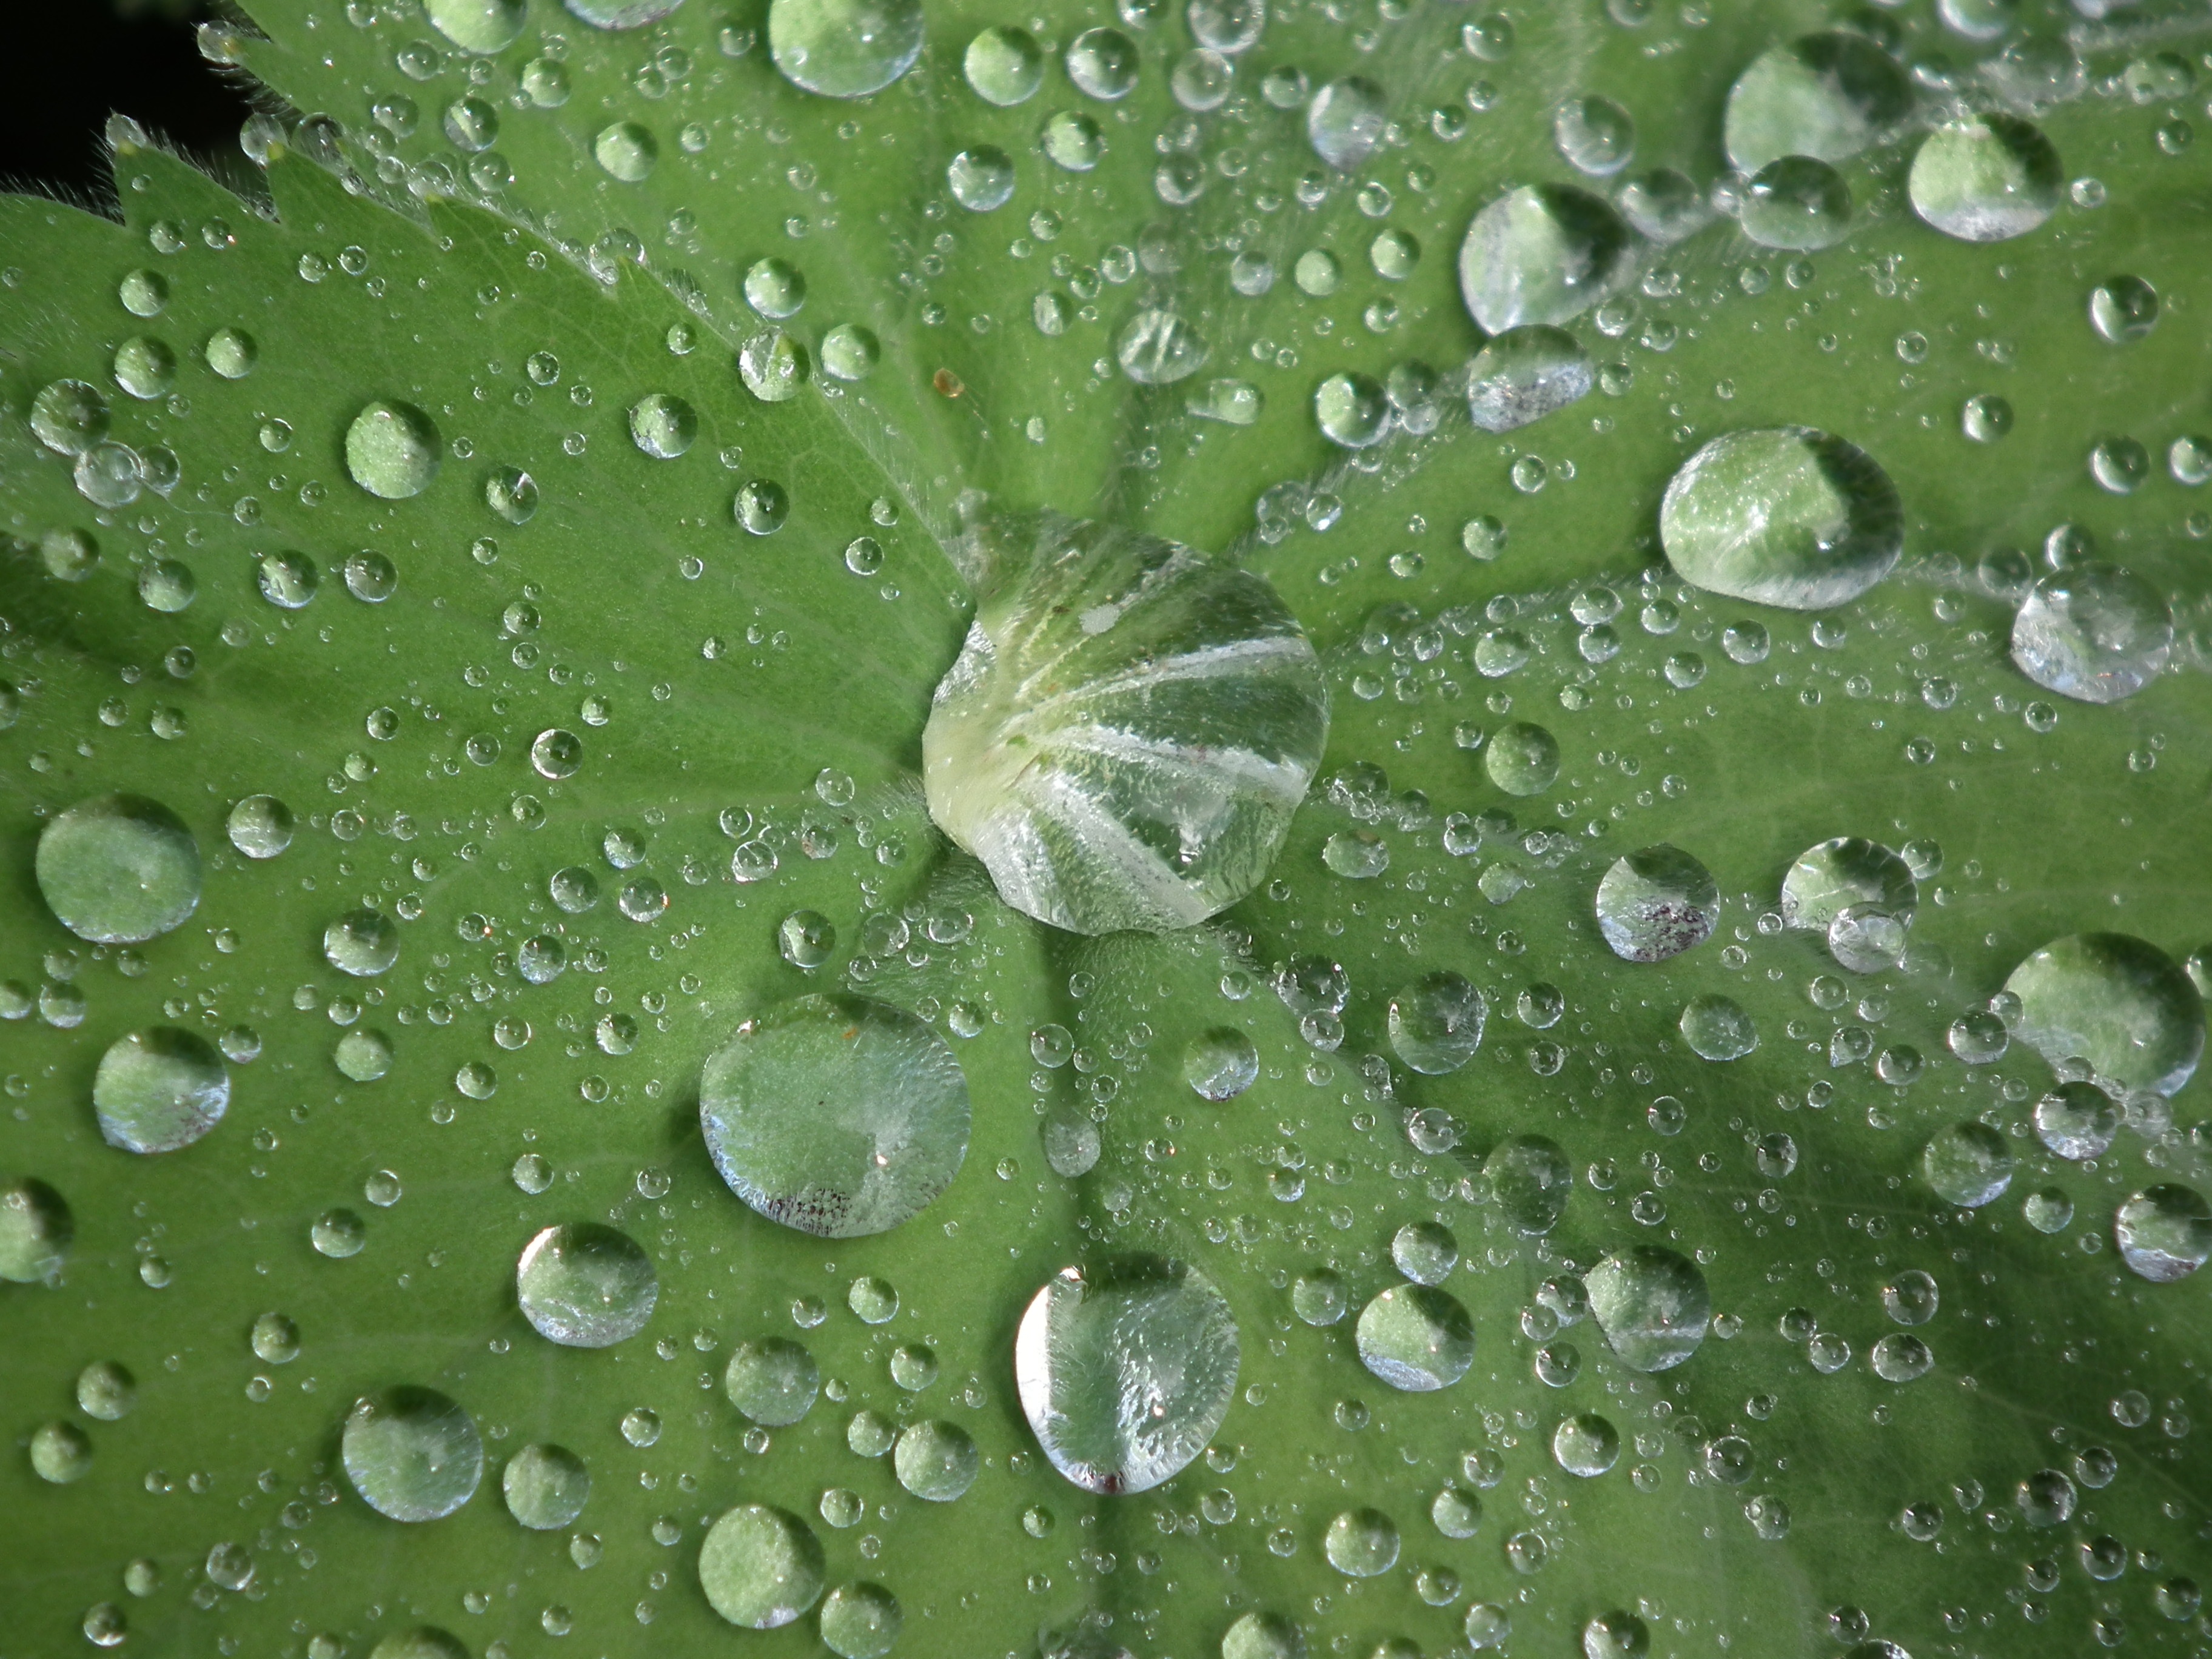
water, drop, dew, leaf, petal, raindrop, green, drop of water, moisture, macro photography, frauenmantel, annual plant, plant stem